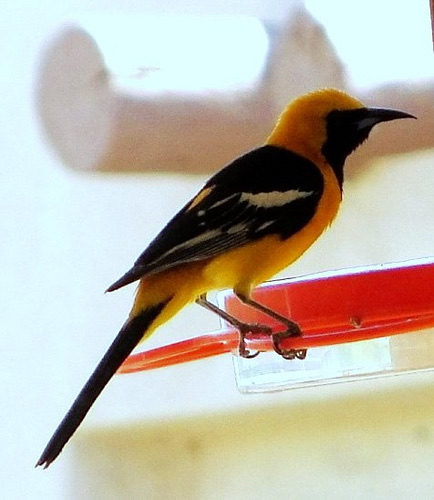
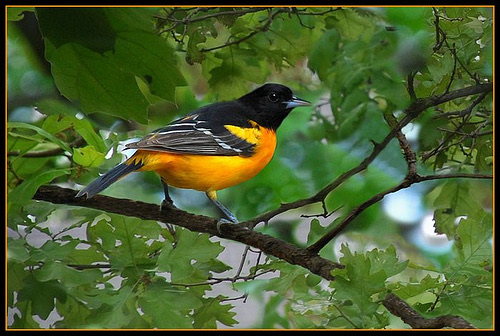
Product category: misc
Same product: yes